Hippeis

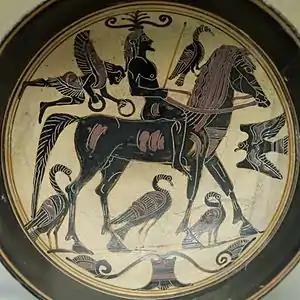
A Laconian black-figured cup by Rider Painter featuring a member of the "hippeus".

Hippeis (singular ἱππεύς, hippeus) is a Greek term for cavalry. In ancient Athenian society, after the political reforms of Solon, the "hippeus" was the second highest of the four social classes. It was composed of men who had at least 300 medimnoi or their equivalent as yearly income. According to the Timocratic Constitution, the average citizen had a yearly income of less than 200 medimnoi. This gave the men who made 300 medimnoi the ability to purchase and maintain a war horse during their service to the state.